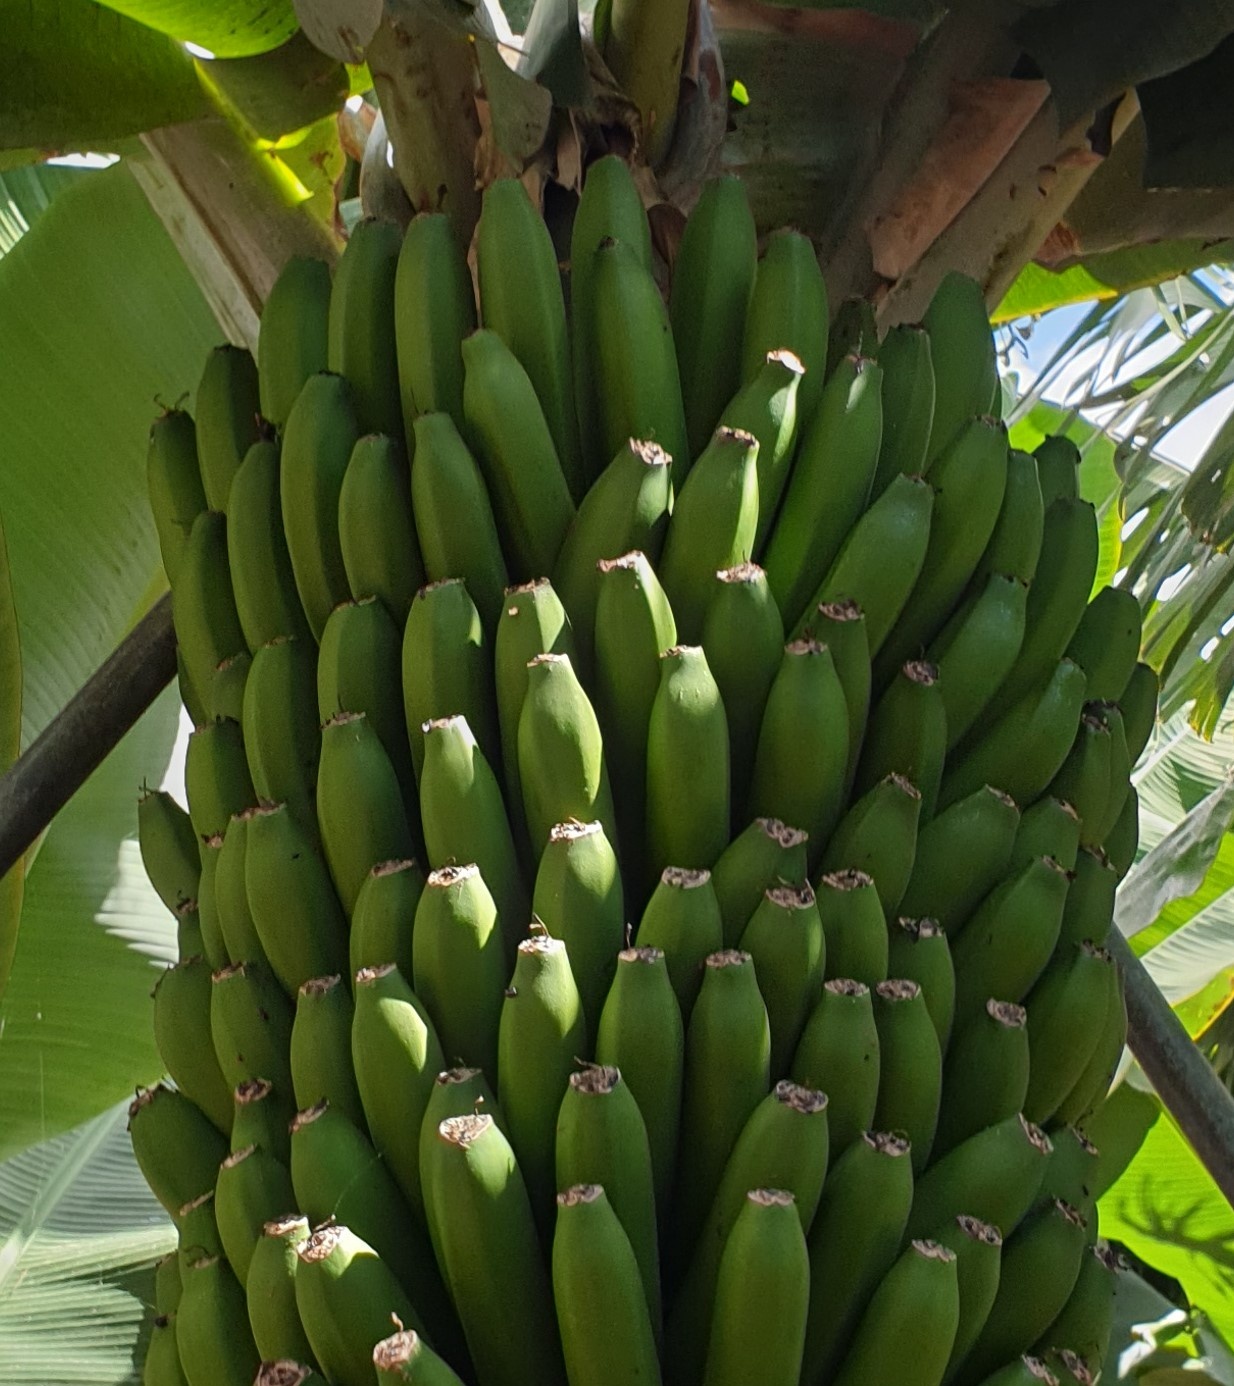
Label: Cut